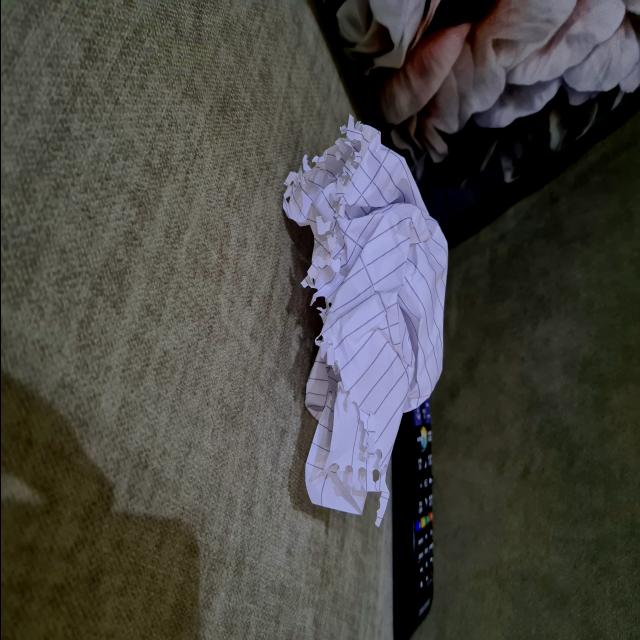
Label: tissues